Temindung Airport

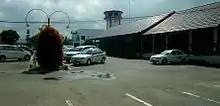
Airport forecourt

The Temindung airport consisted of a linear passenger terminal building with a car park at the front. There is one boarding gate at the terminal building.